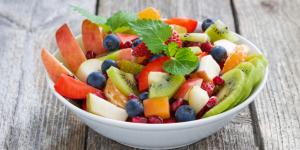
ensalada con arandanos